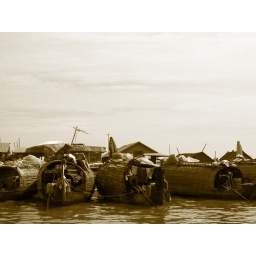
the sky for a roof, and the water for a floor... glimpses of Cambodian rural life in the great Tonle Sap Lake